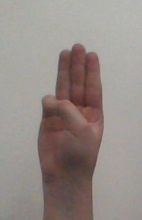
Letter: thaa